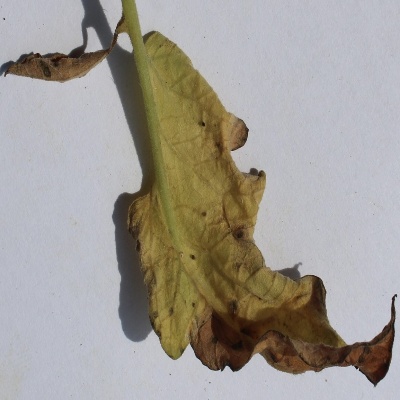
Crop: Tomato
Condition: leaf curl